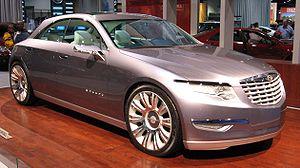
"Les véhicules construits par l'entreprise Chrysler sont des modèles portant le nom de ""Chrysler"", plutôt que l'une de leurs filiales. La plupart des Chryslers ont été des voitures de luxe, hormis en 1970 pour les modèles Européens qui ont été développés par les divisions Simca et Rootes.